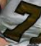
Number: 7